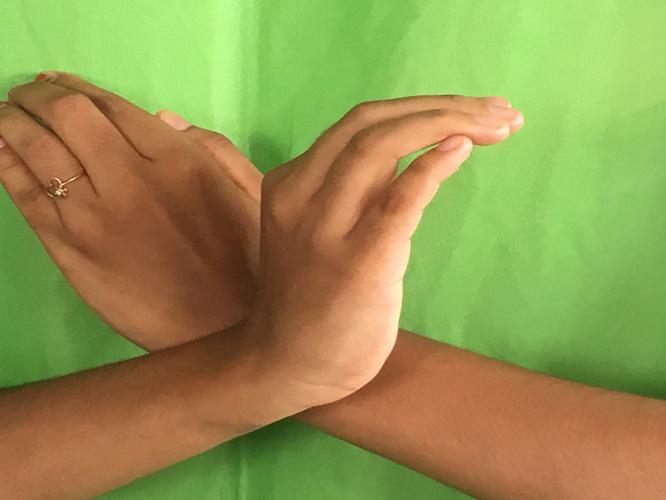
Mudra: Nagabandha
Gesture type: double_hand